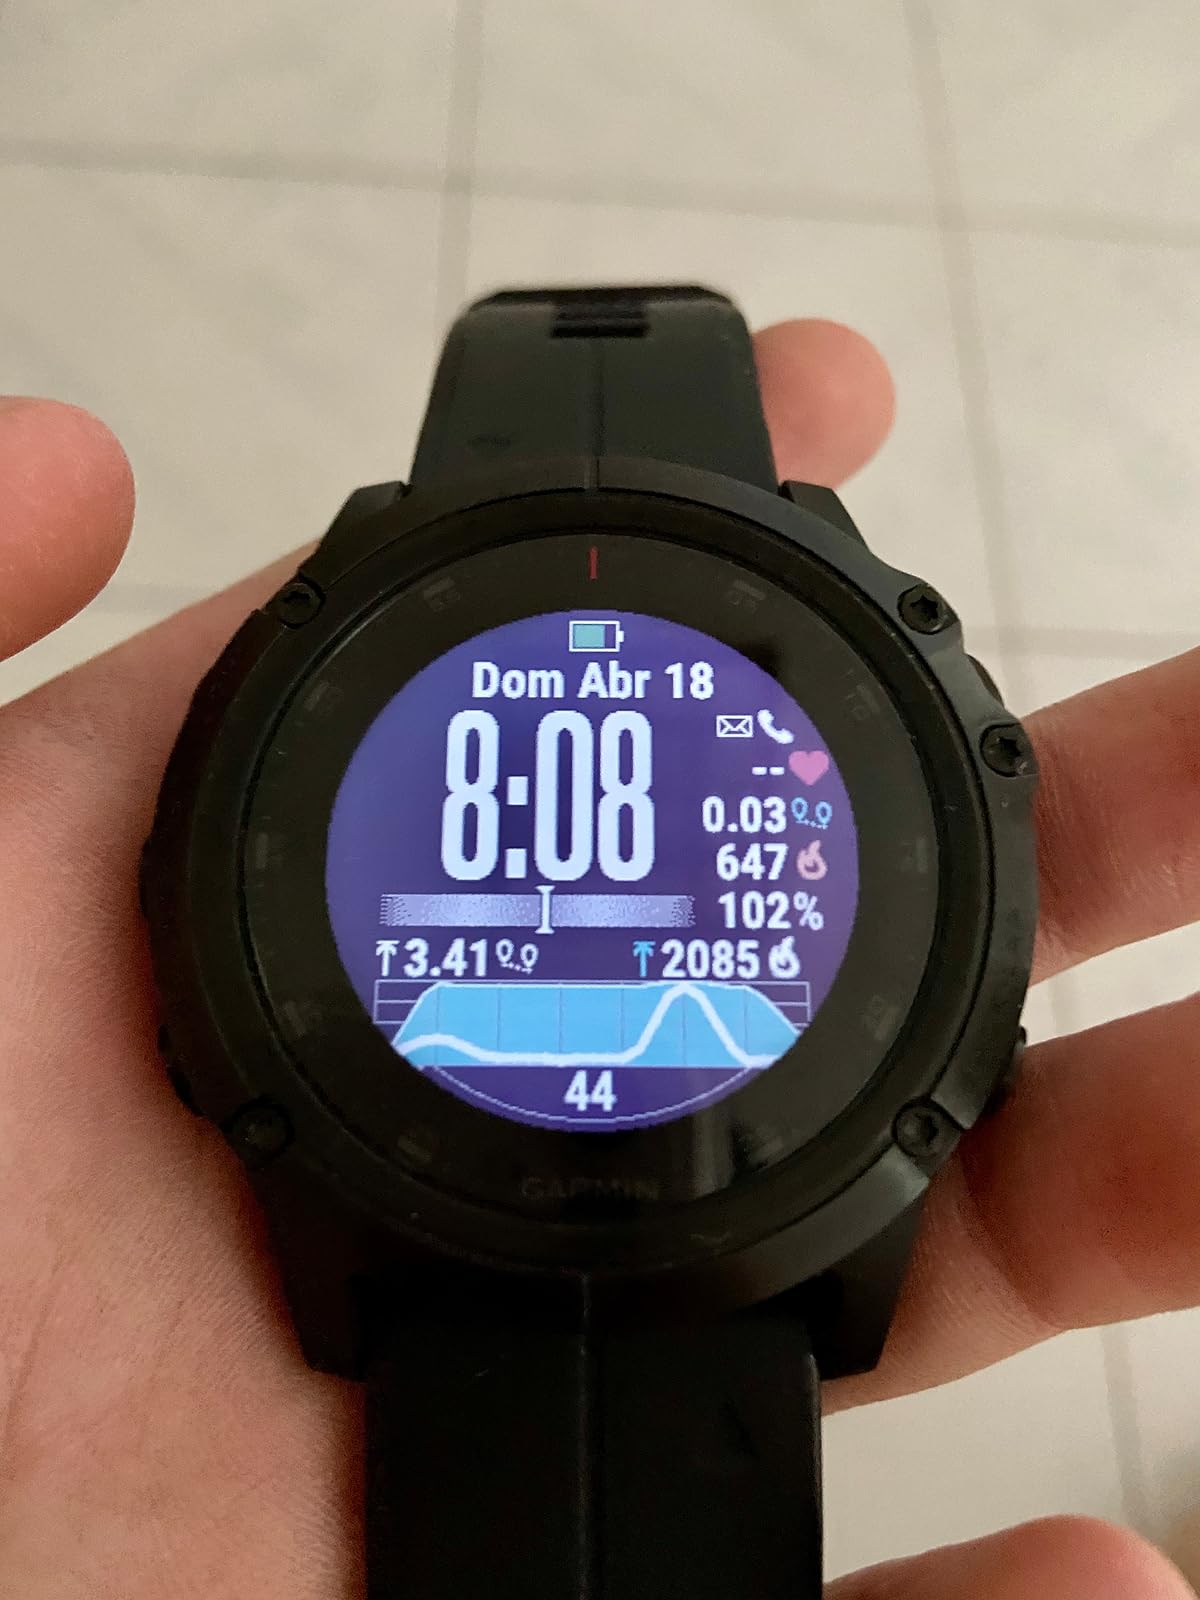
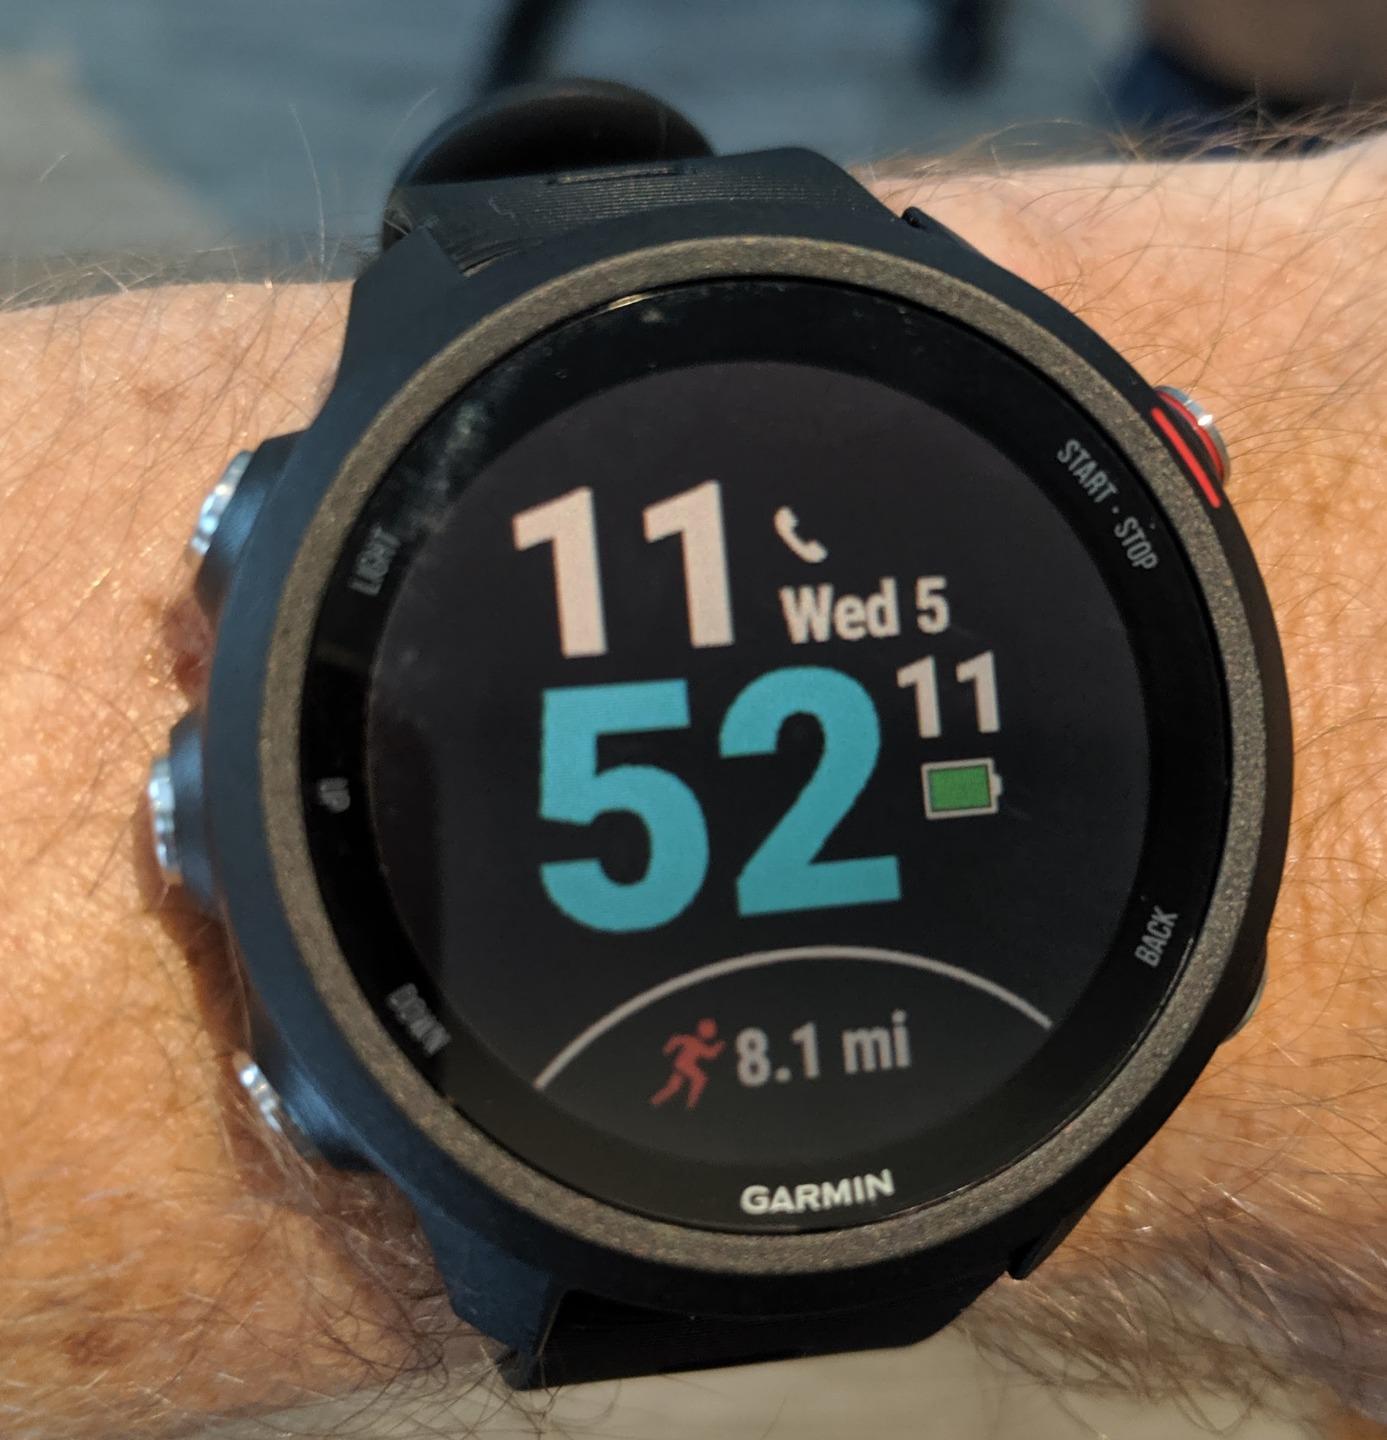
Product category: smartwatch
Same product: no